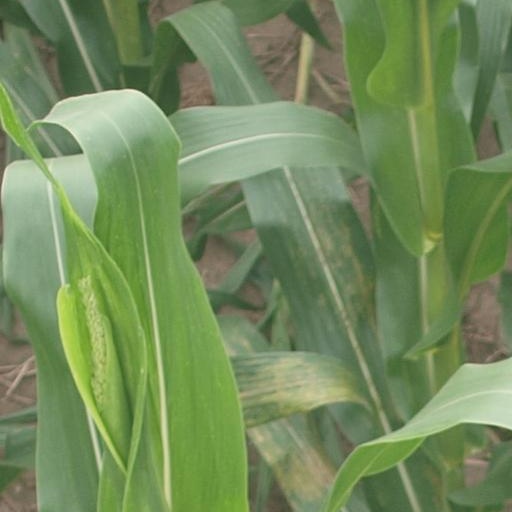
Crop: maize; corn